Trilussa

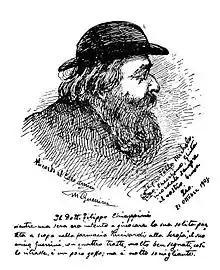
Portrait of Filippo Chiappini, Trilussa's mentor, who insisted that Trilussa continue his studies. In a letter to his mother Carlotta he wrote: "Send him to take this exam in Rieti, Terni or some other town where he will not have to suffer a humiliation that would be painful for him, and when he comes back here with his licence have him enrol in the Institute and let him study accountancy. With three years at the Institute, he can get his technical license and can get a government job [...] Don't tell me it's late, because it's not true."

In 1887, at the age of sixteen, he presented one of his poems to Giggi Zanazzo, the dialectal poet director of Rugantino, asking for it to be published. The sonnet, inspired by Belli, entitled L'invenzione della stampa (The Invention of Printing), begins with Johann Gutenberg's invention and ends with a criticism of contemporary printing in the final tercets: